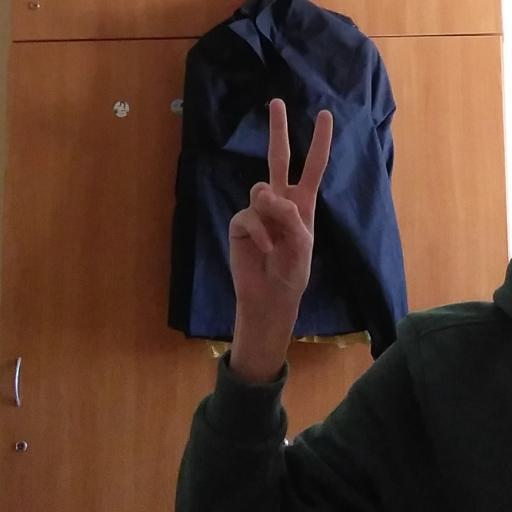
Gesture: peace